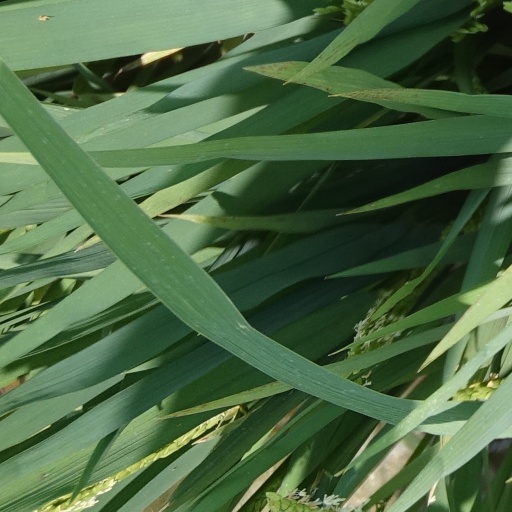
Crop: rice